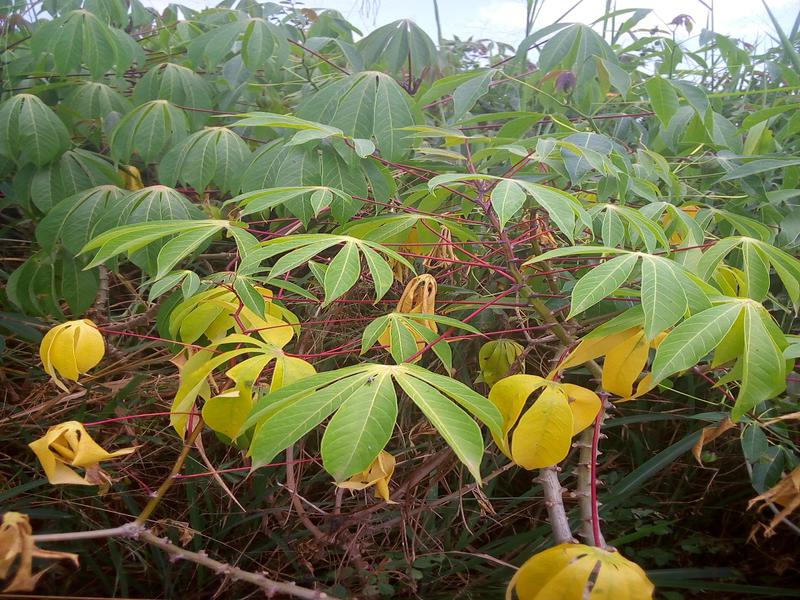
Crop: cassava
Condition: healthy